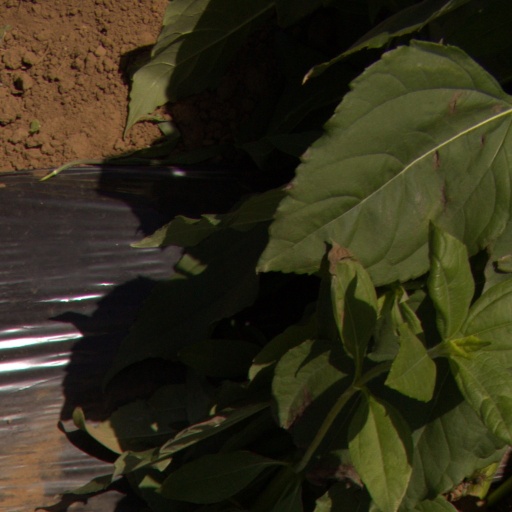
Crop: Jerusalem artichoke